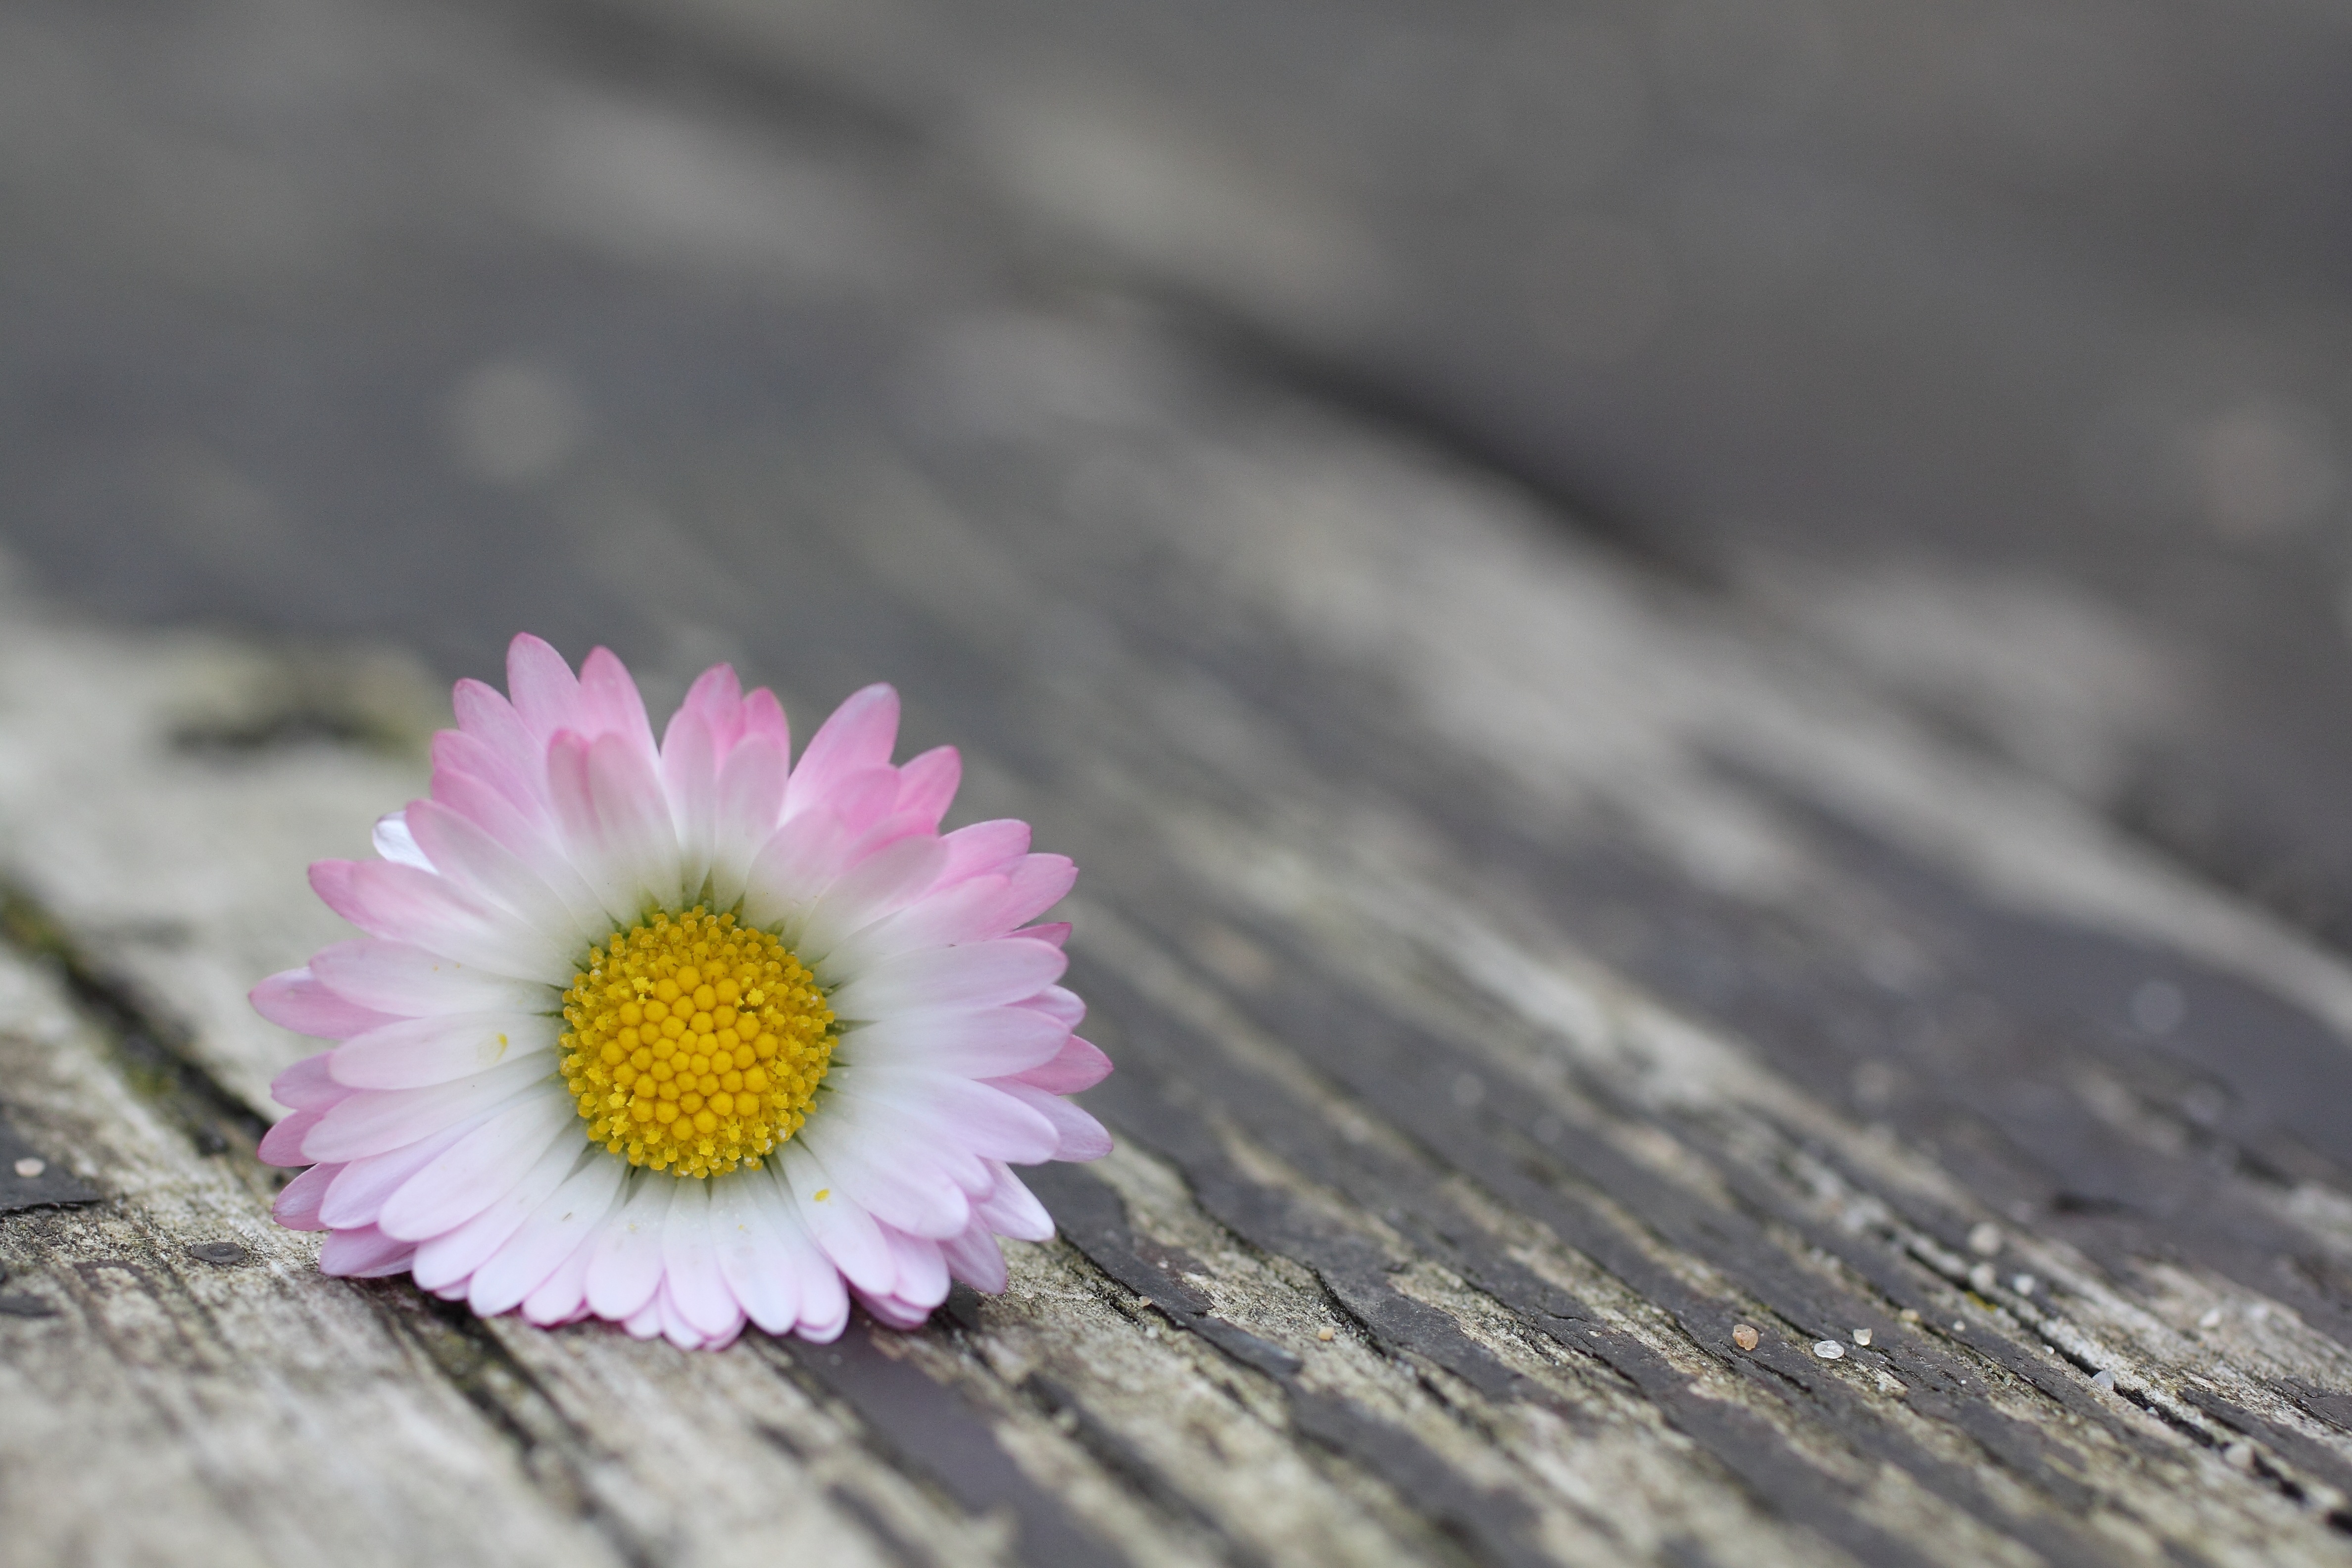
blossom, plant, flower, petal, bloom, daisy, spring, close, flora, wildflower, close up, macro photography, flowering plant, daisy family